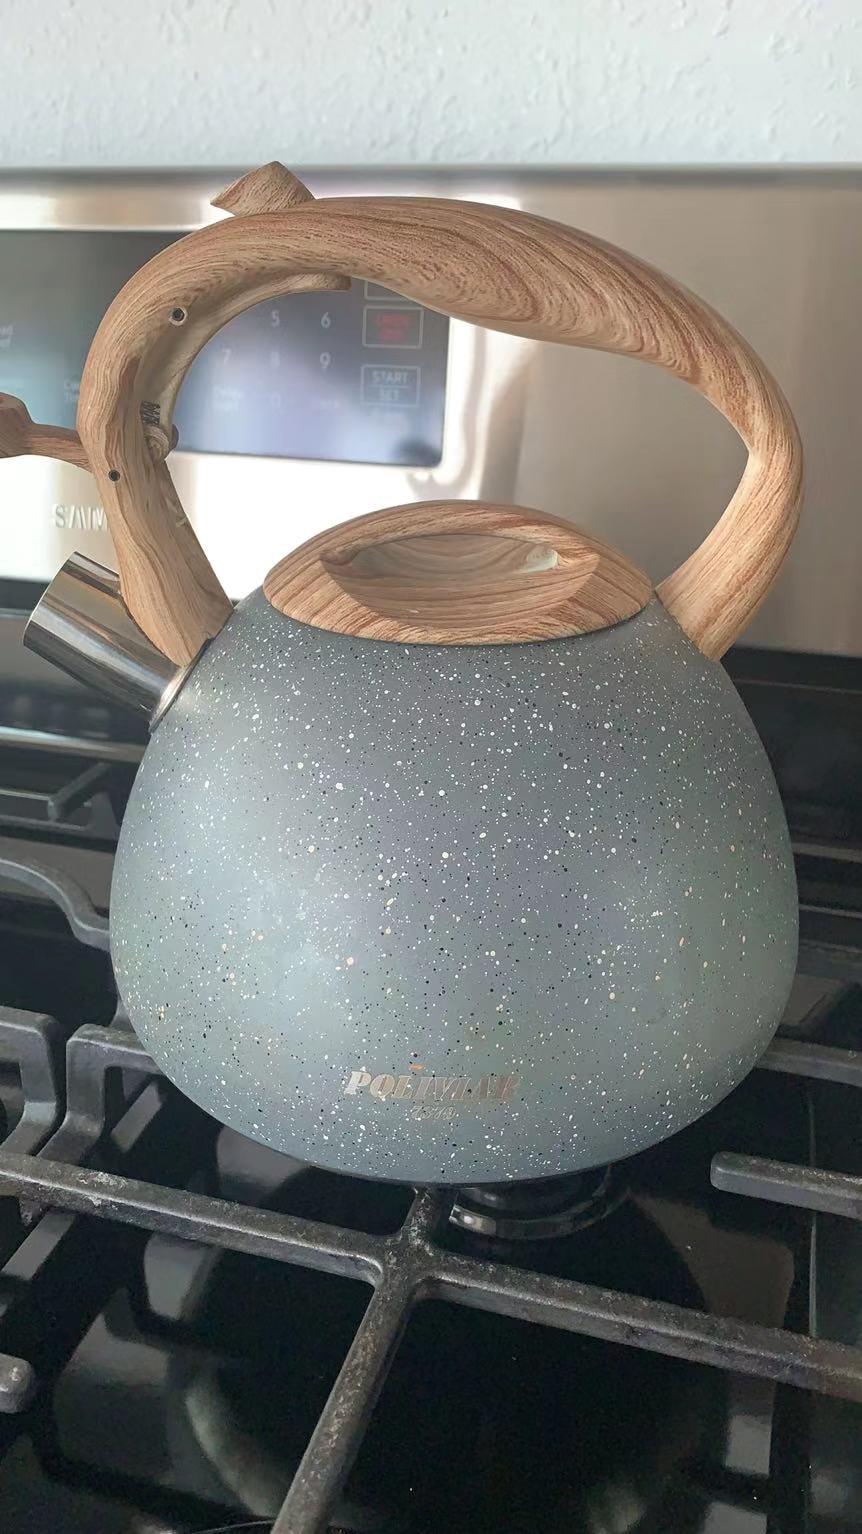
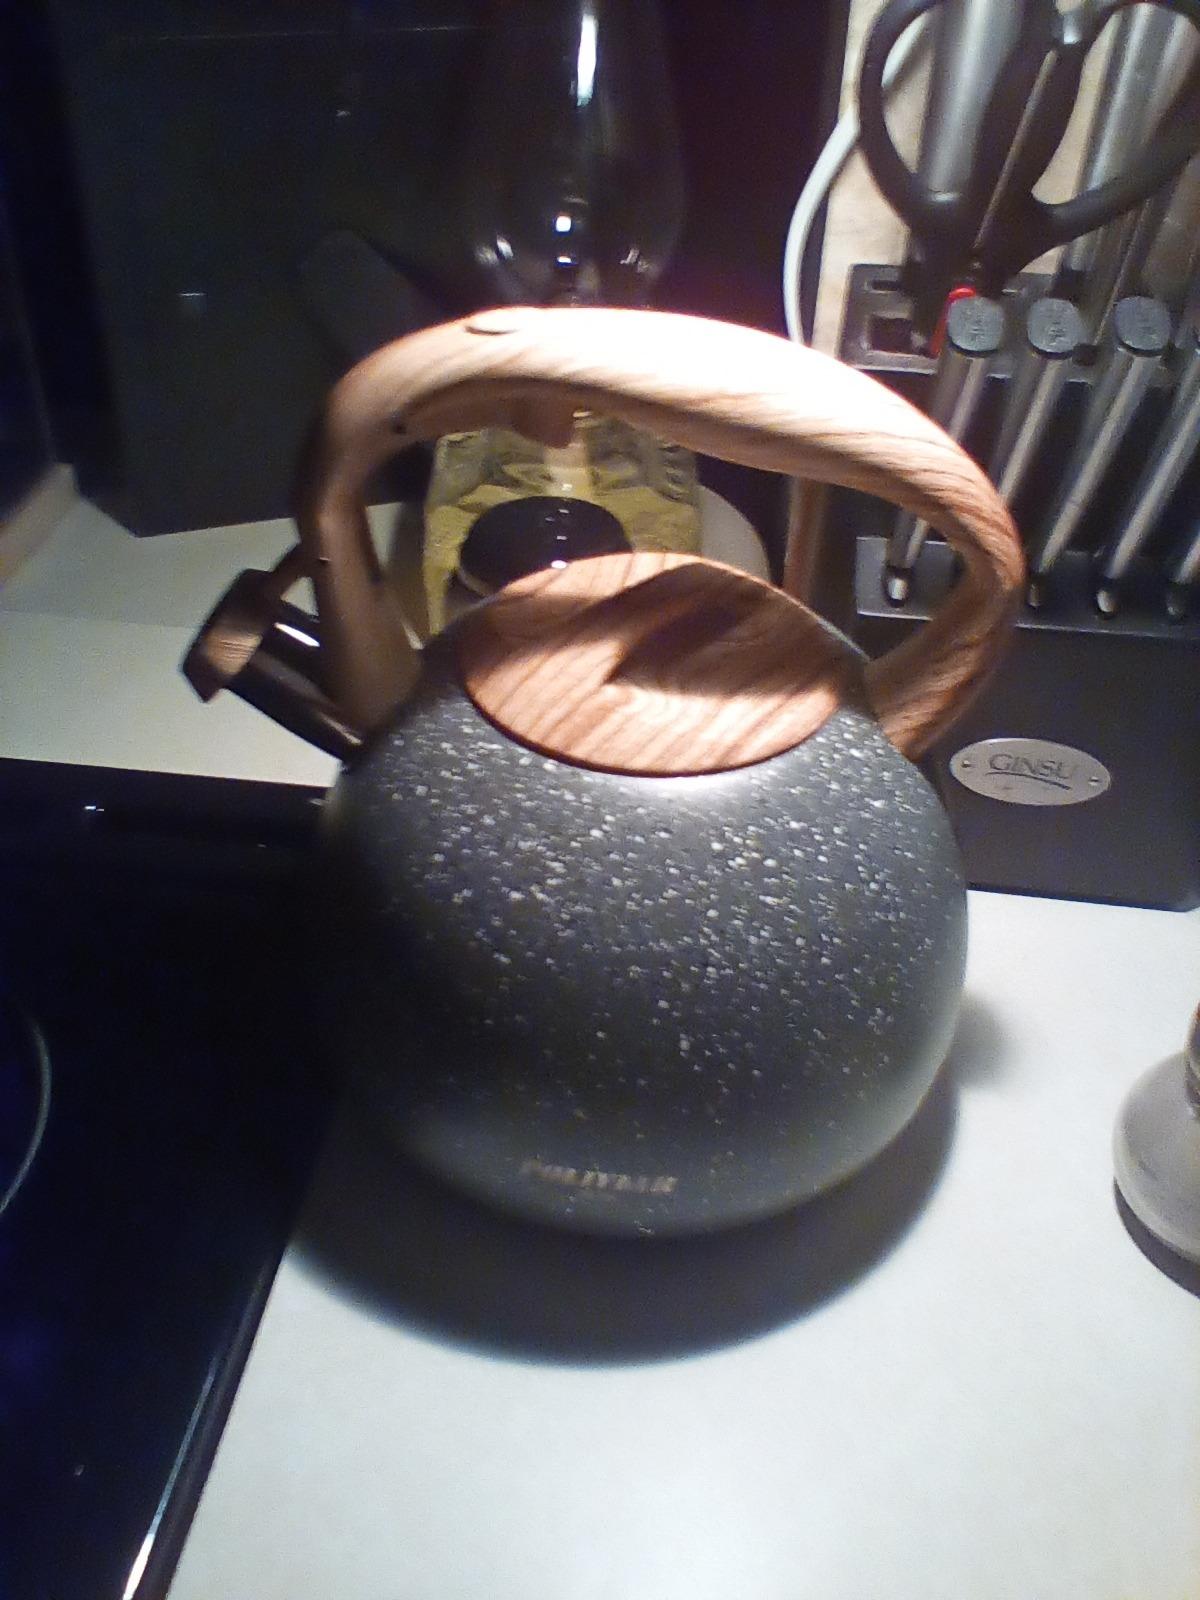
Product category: items_kettle
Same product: yes